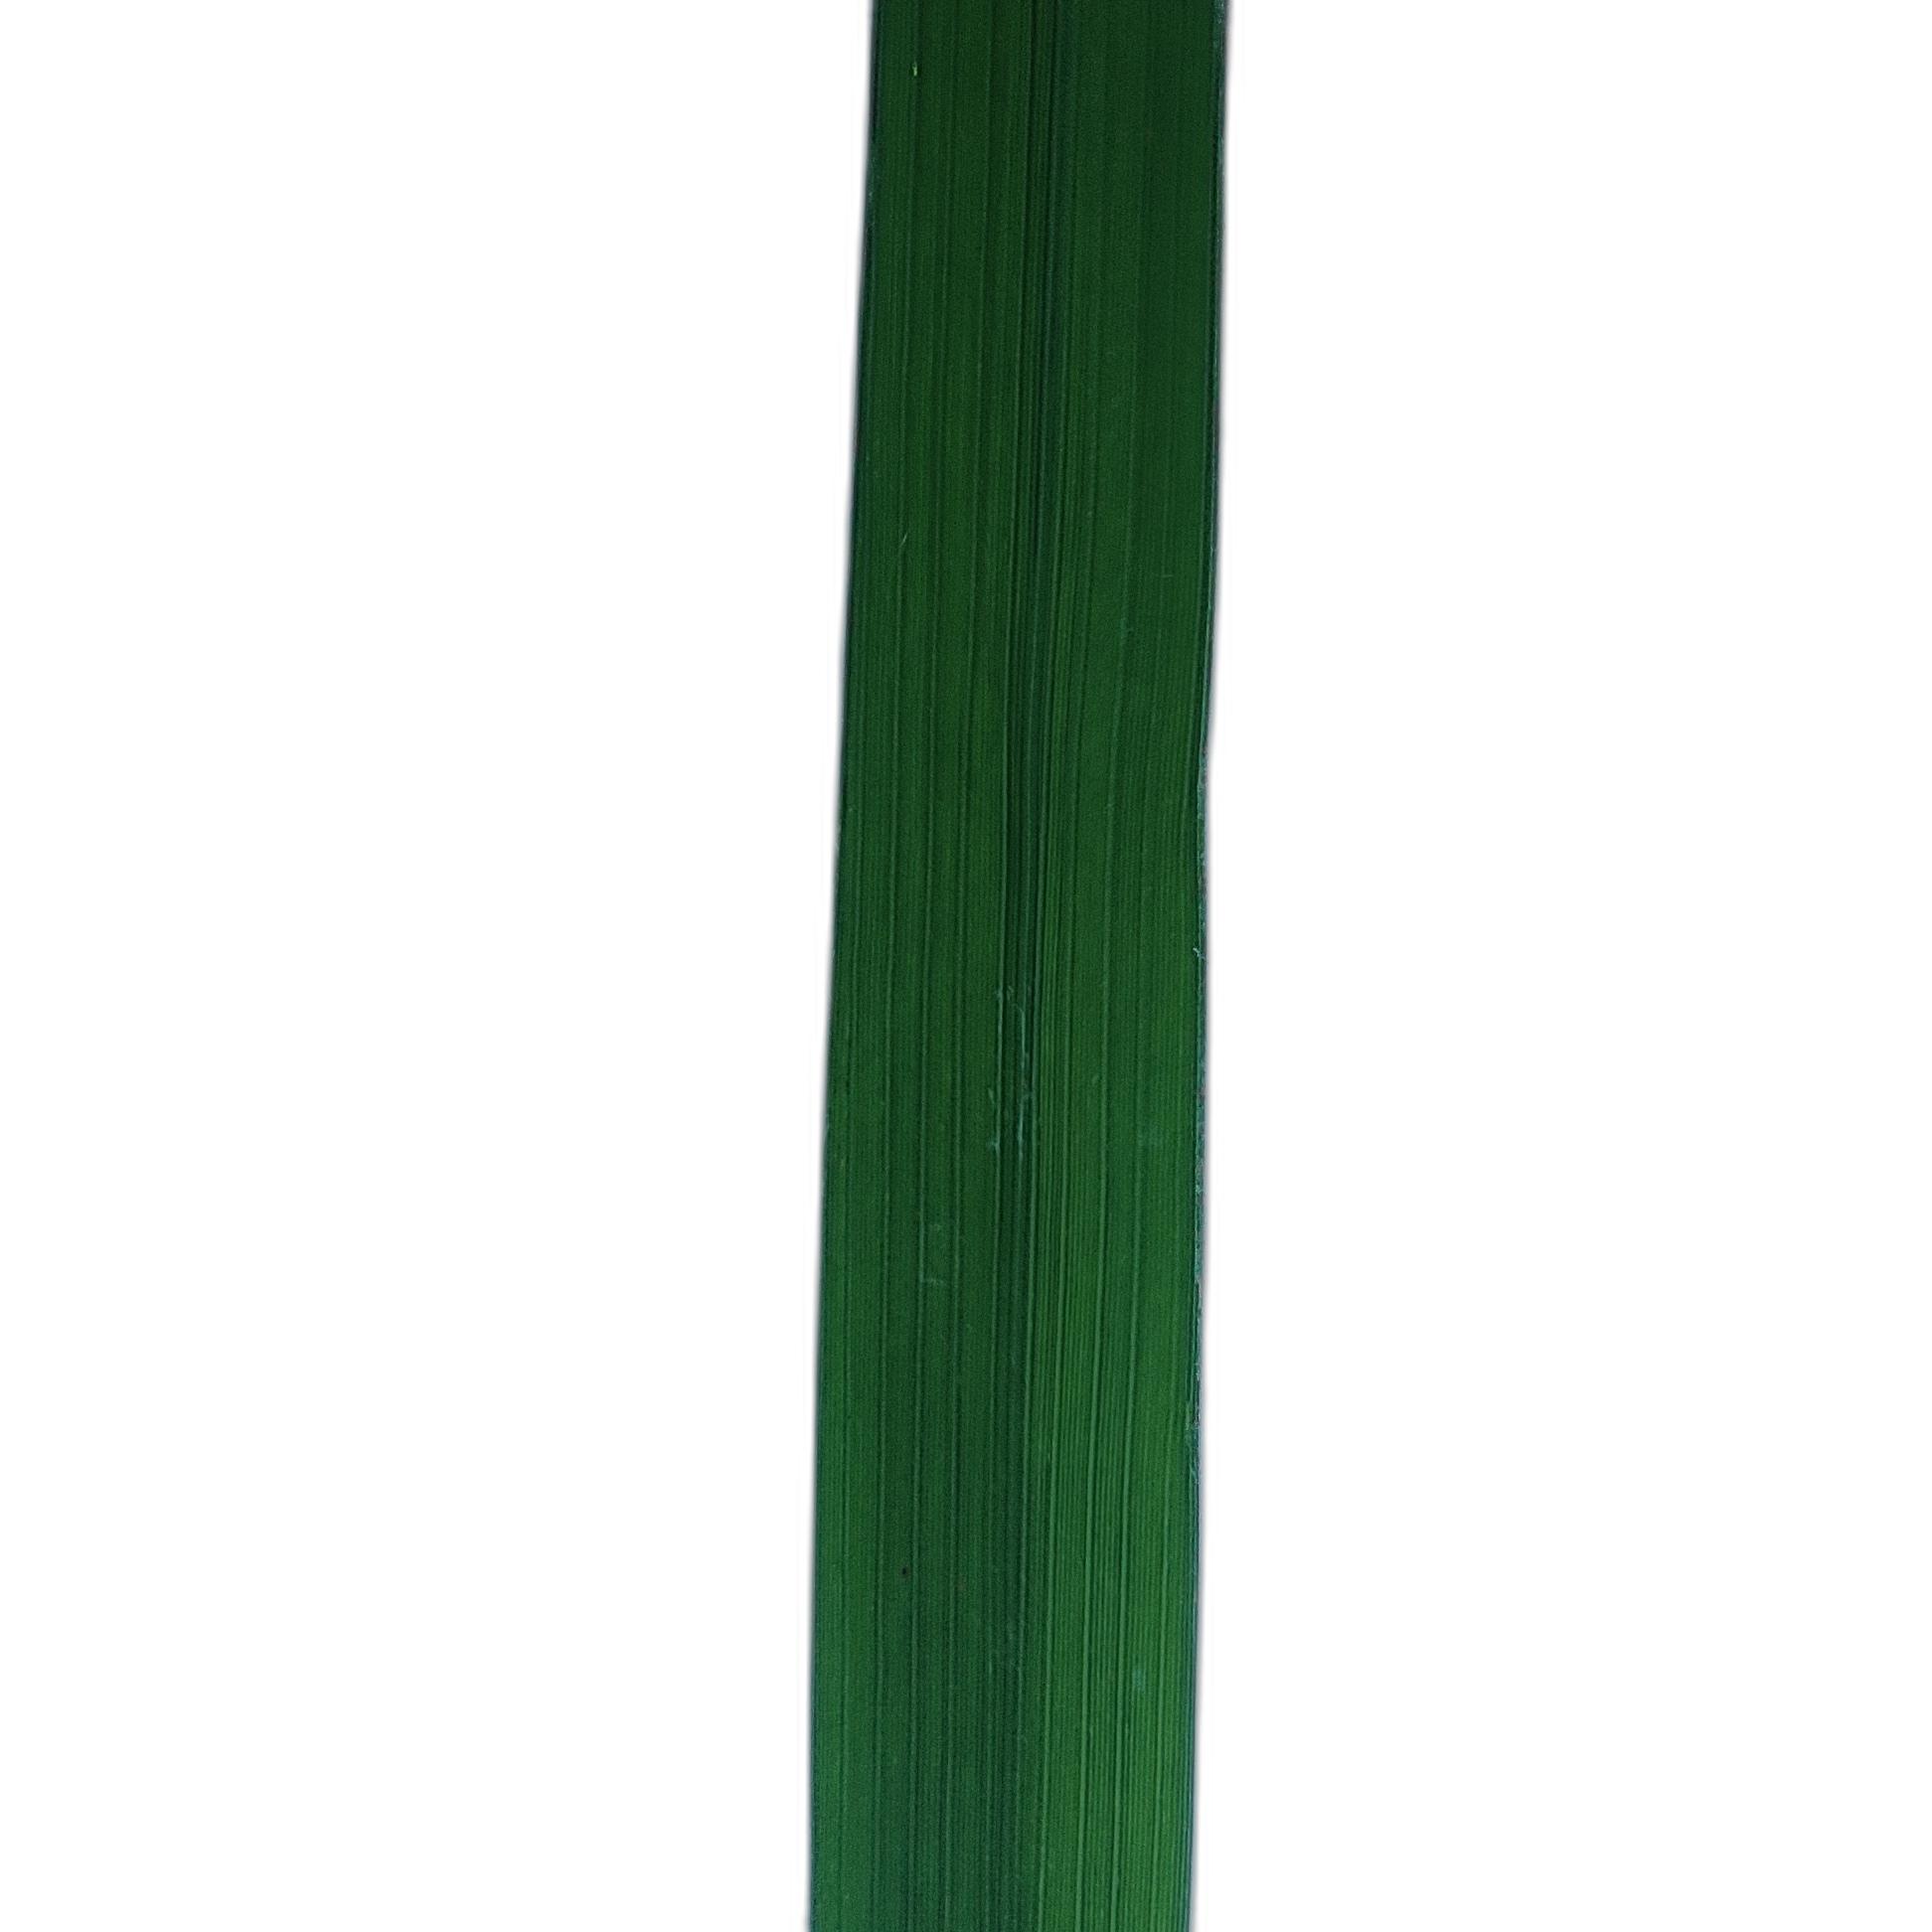
Label: Healthy